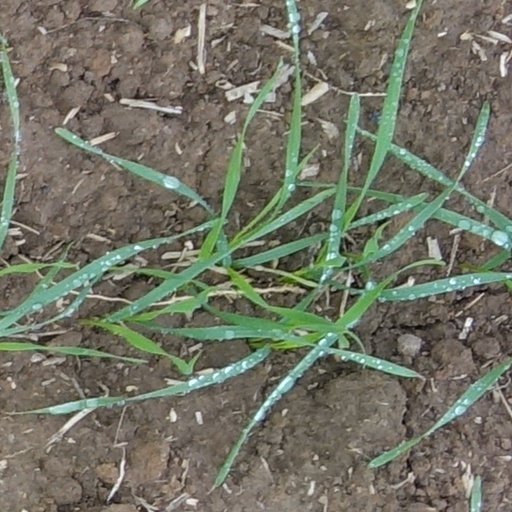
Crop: wheat